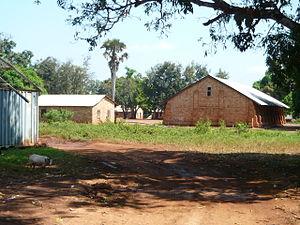
Obo est une ville de République centrafricaine, chef-lieu de la préfecture du Haut-Mbomou. Elle constitue aussi un chef-lieu de sous-préfecture et une commune à la fois urbaine et rurale.